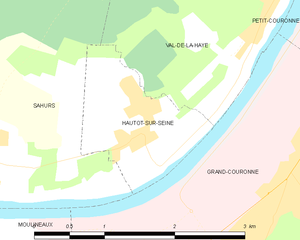
Carte des communes françaises Hautot-sur-Seine